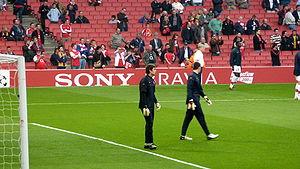
Łukasz Fabiański à l'échauffement, avant le match Arsenal-Villarreal du 15 avril 2009.
Łukasz Fabiański, né le 18 avril 1985 à Kostrzyn nad Odrą, est un footballeur international polonais qui évolue au poste de gardien de but à West Ham United.